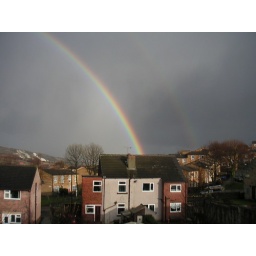
Rainbow spotted out of our loft window in Sheffield